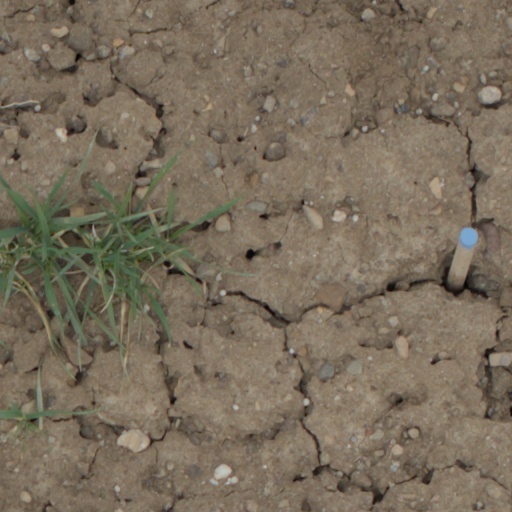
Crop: wheat